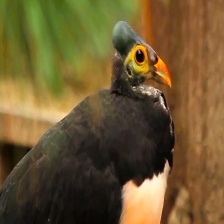
Species: MALEO
Scientific name: MACROCEPHALON MALEO